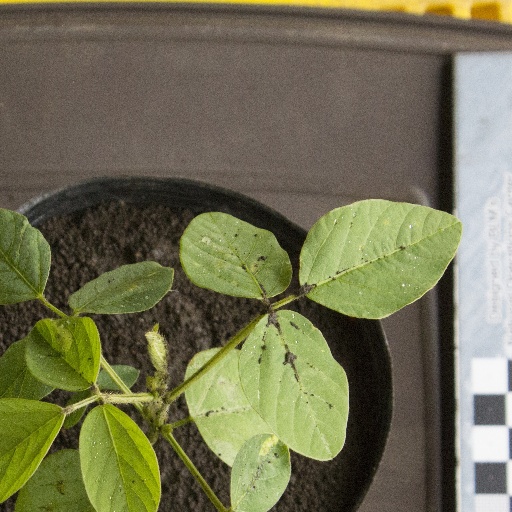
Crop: soybean